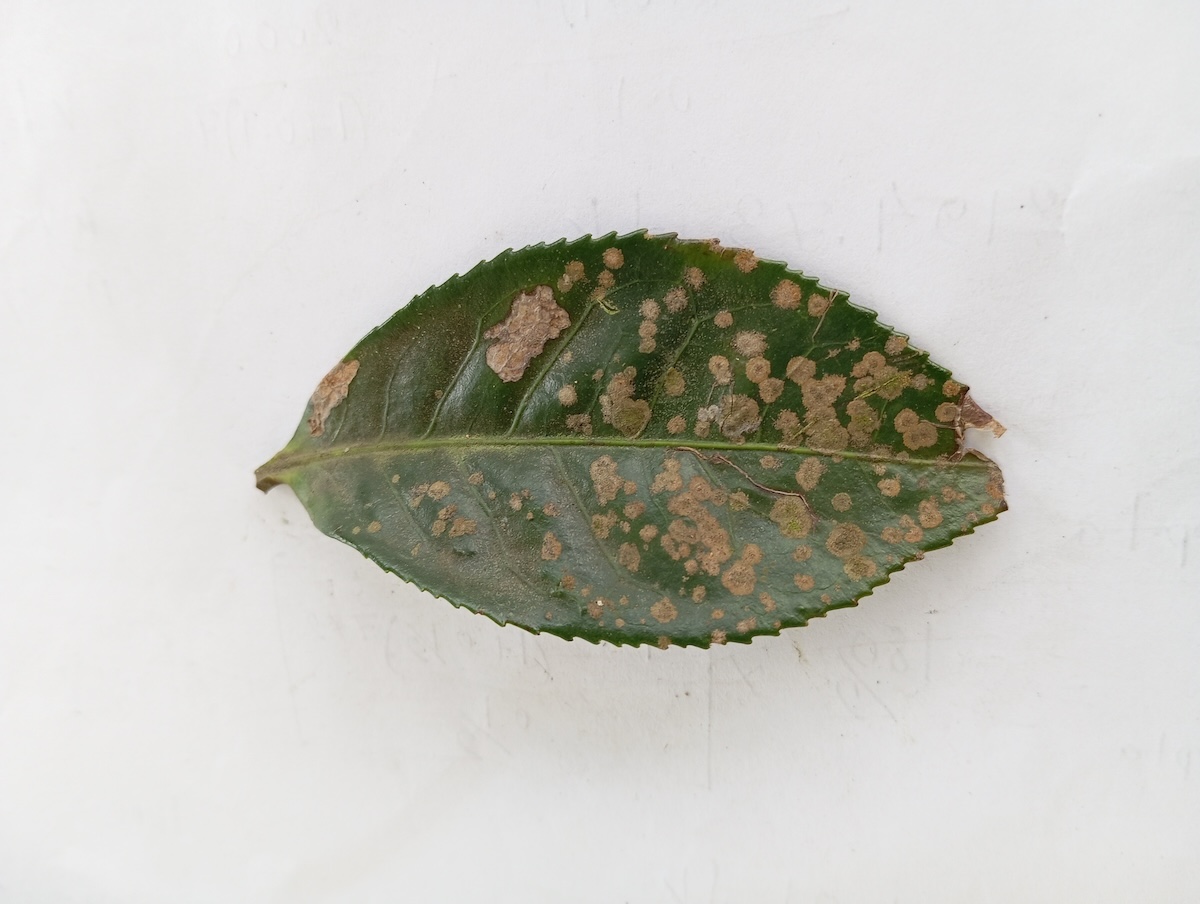
Label: Tea algal leaf spot